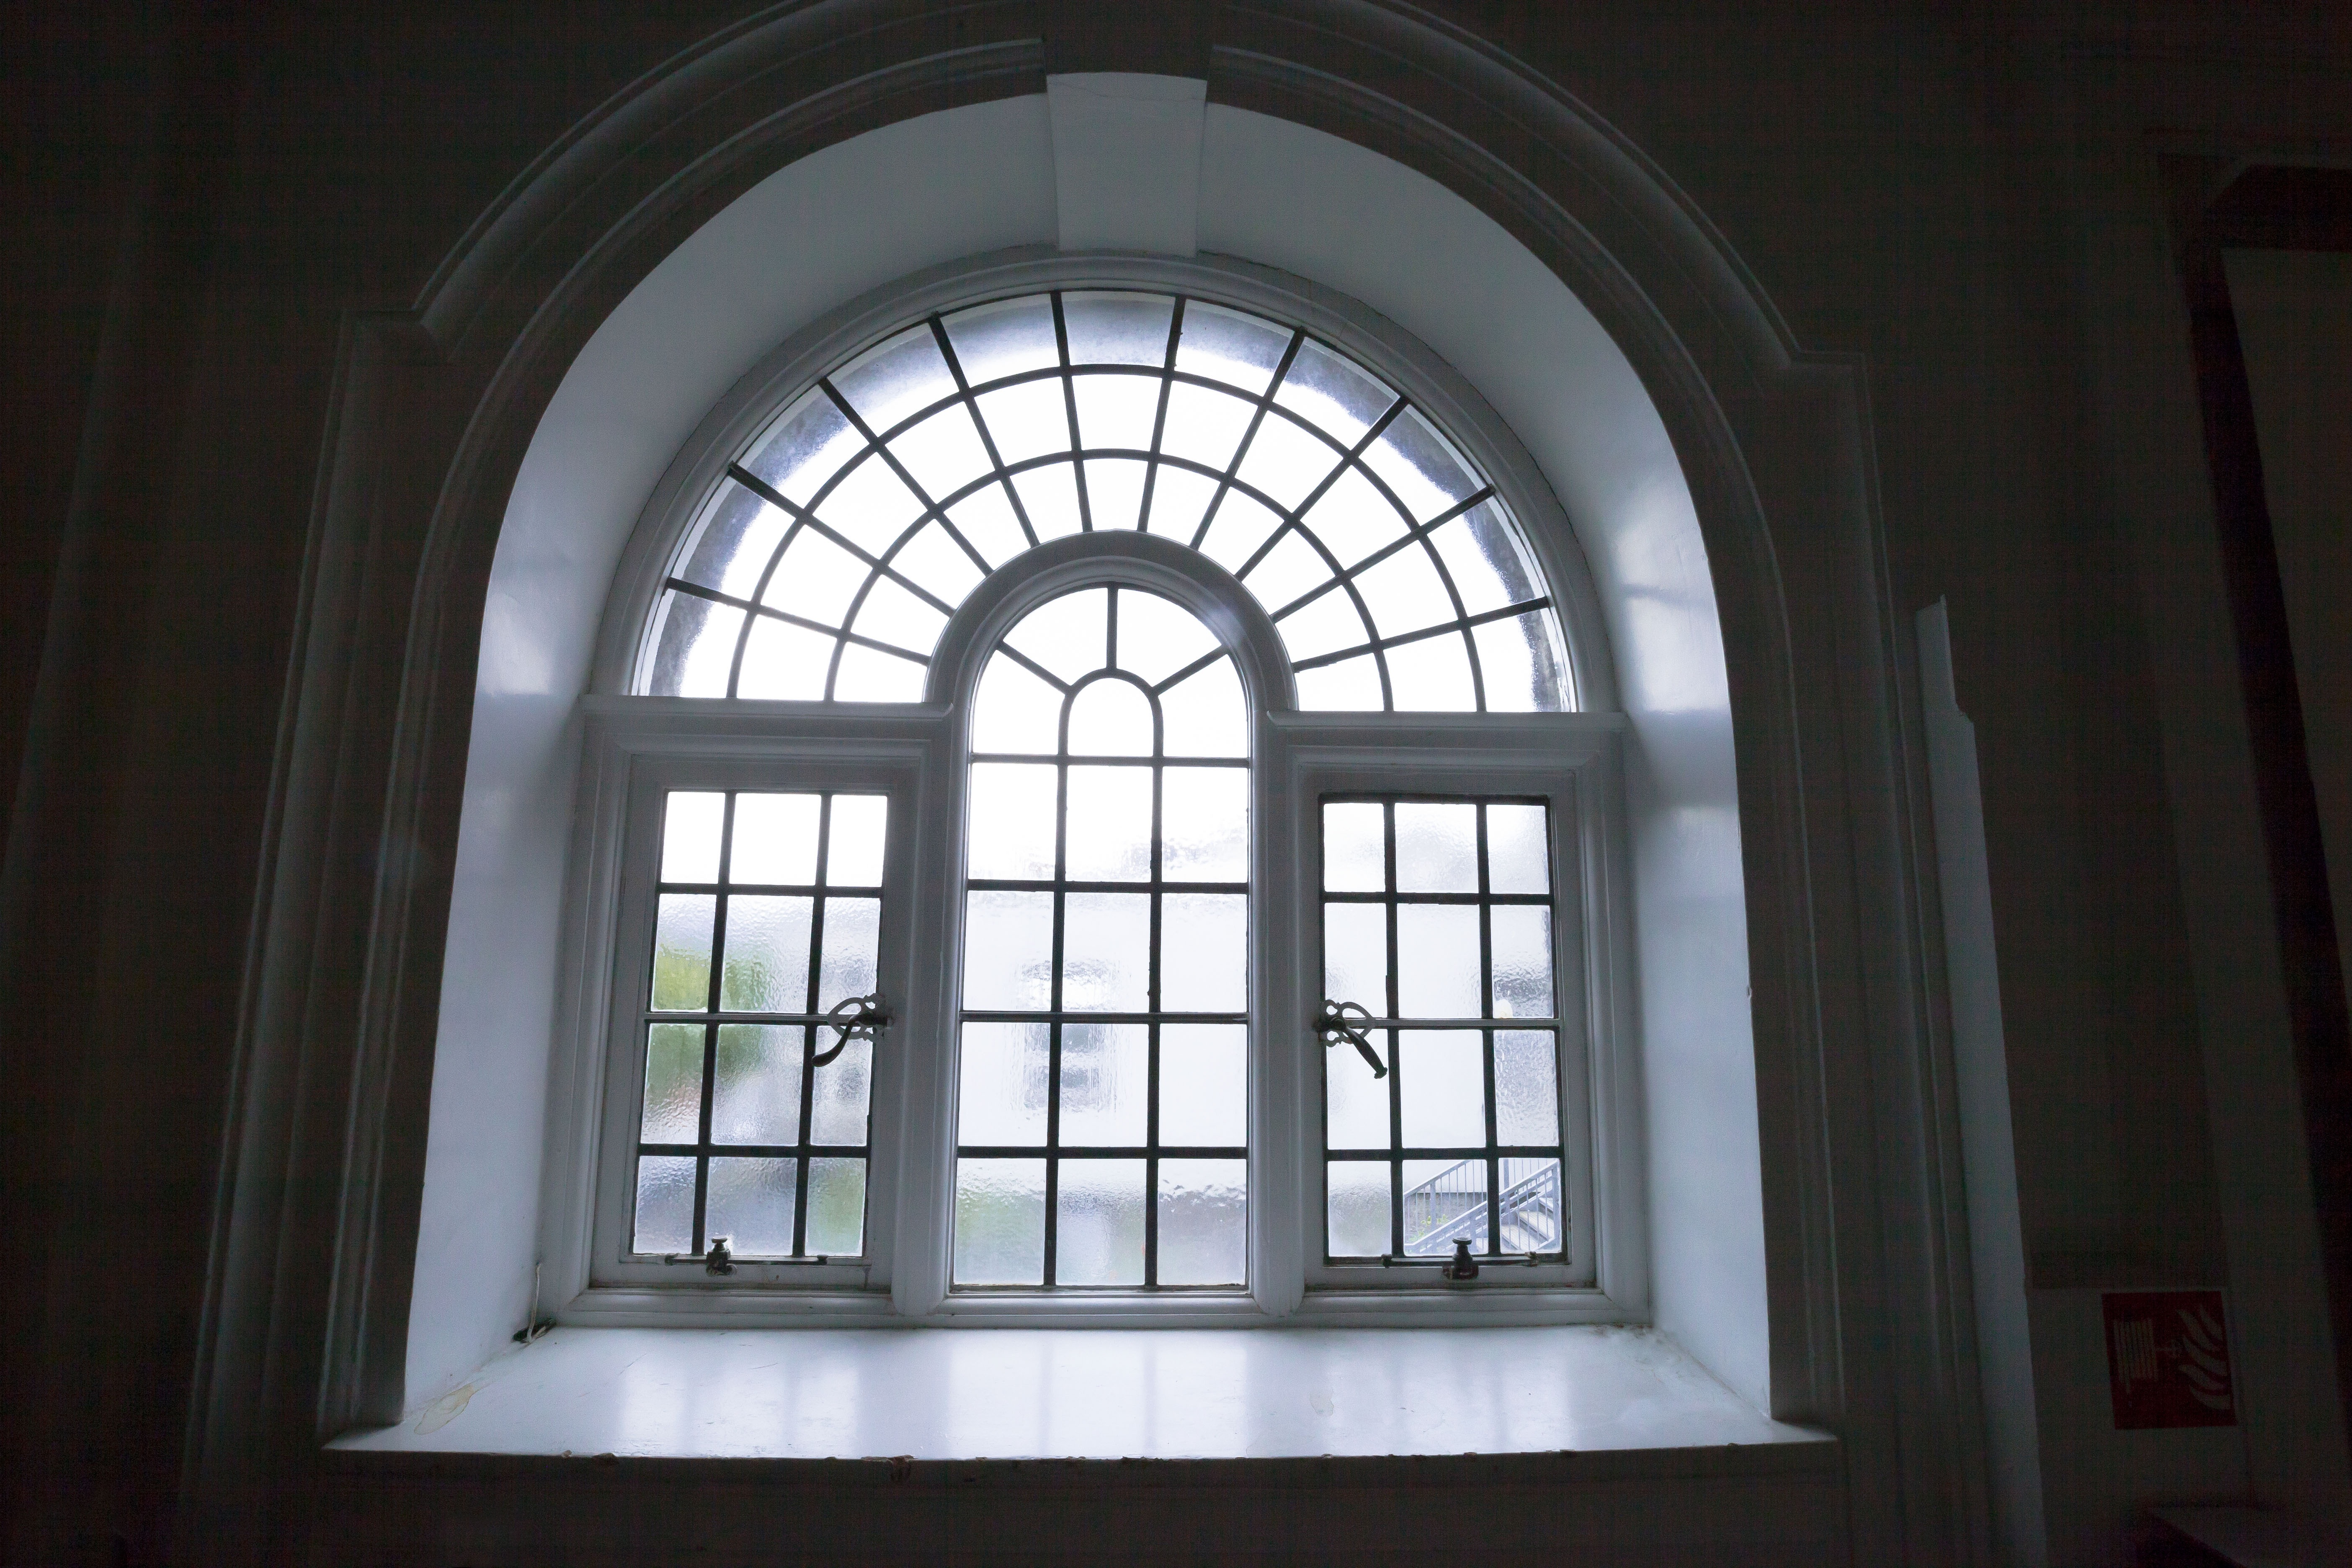
architecture, antique, window, glass, building, old, home, arch, facade, chapel, interior design, squares, symmetry, round arch, daylighting, half circle